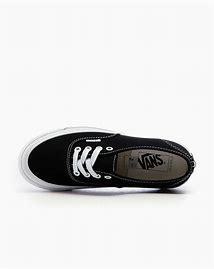
Brand: Vans
Model: UA OG Authentic LX